1914 Bethnal Green South West by-election

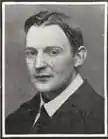
Masterman

The by-election posed a very real threat to Masterman's political future, with party controversy increased by the government's efforts at the time to introduce Home Rule into Ireland, and by the resulting possibility of civil war breaking out there. The militant Women's Social and Political Union and the John Bull League campaigned locally against Masterman. The John Bull League was a front organisation for Horatio Bottomley the right-wing owner of the John Bull magazine. Attempts were made to blacken Masterman's character by the Northcliffe press, and by Bottomley in his organ John Bull. The militant suffragettes opposed Masterman despite the fact that he was a supporter of women's suffrage, and had voted in support of the 1908 Women's Enfranchisement Bill.